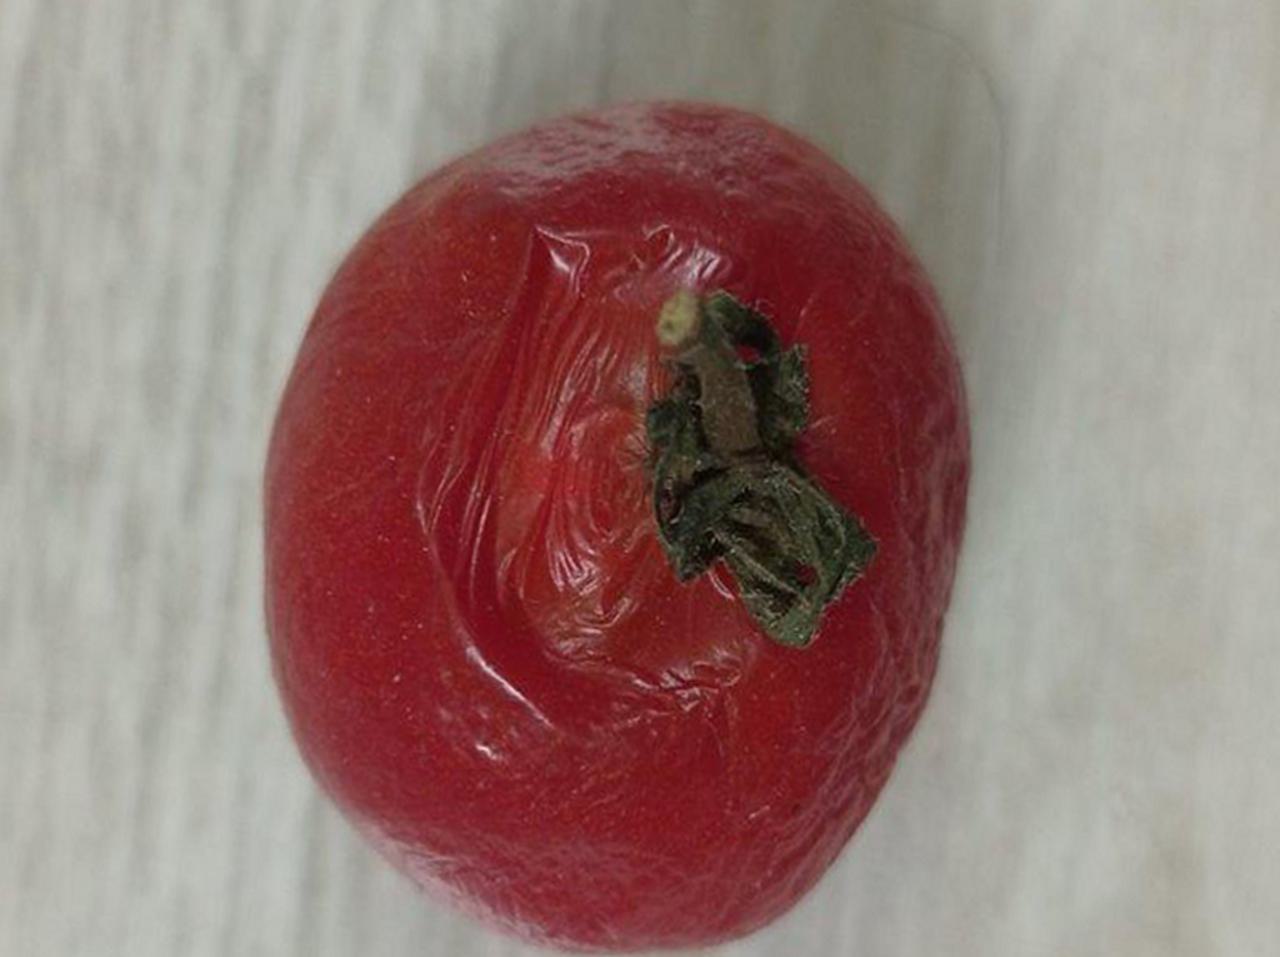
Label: Rotten